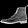
Label: Ankle boot